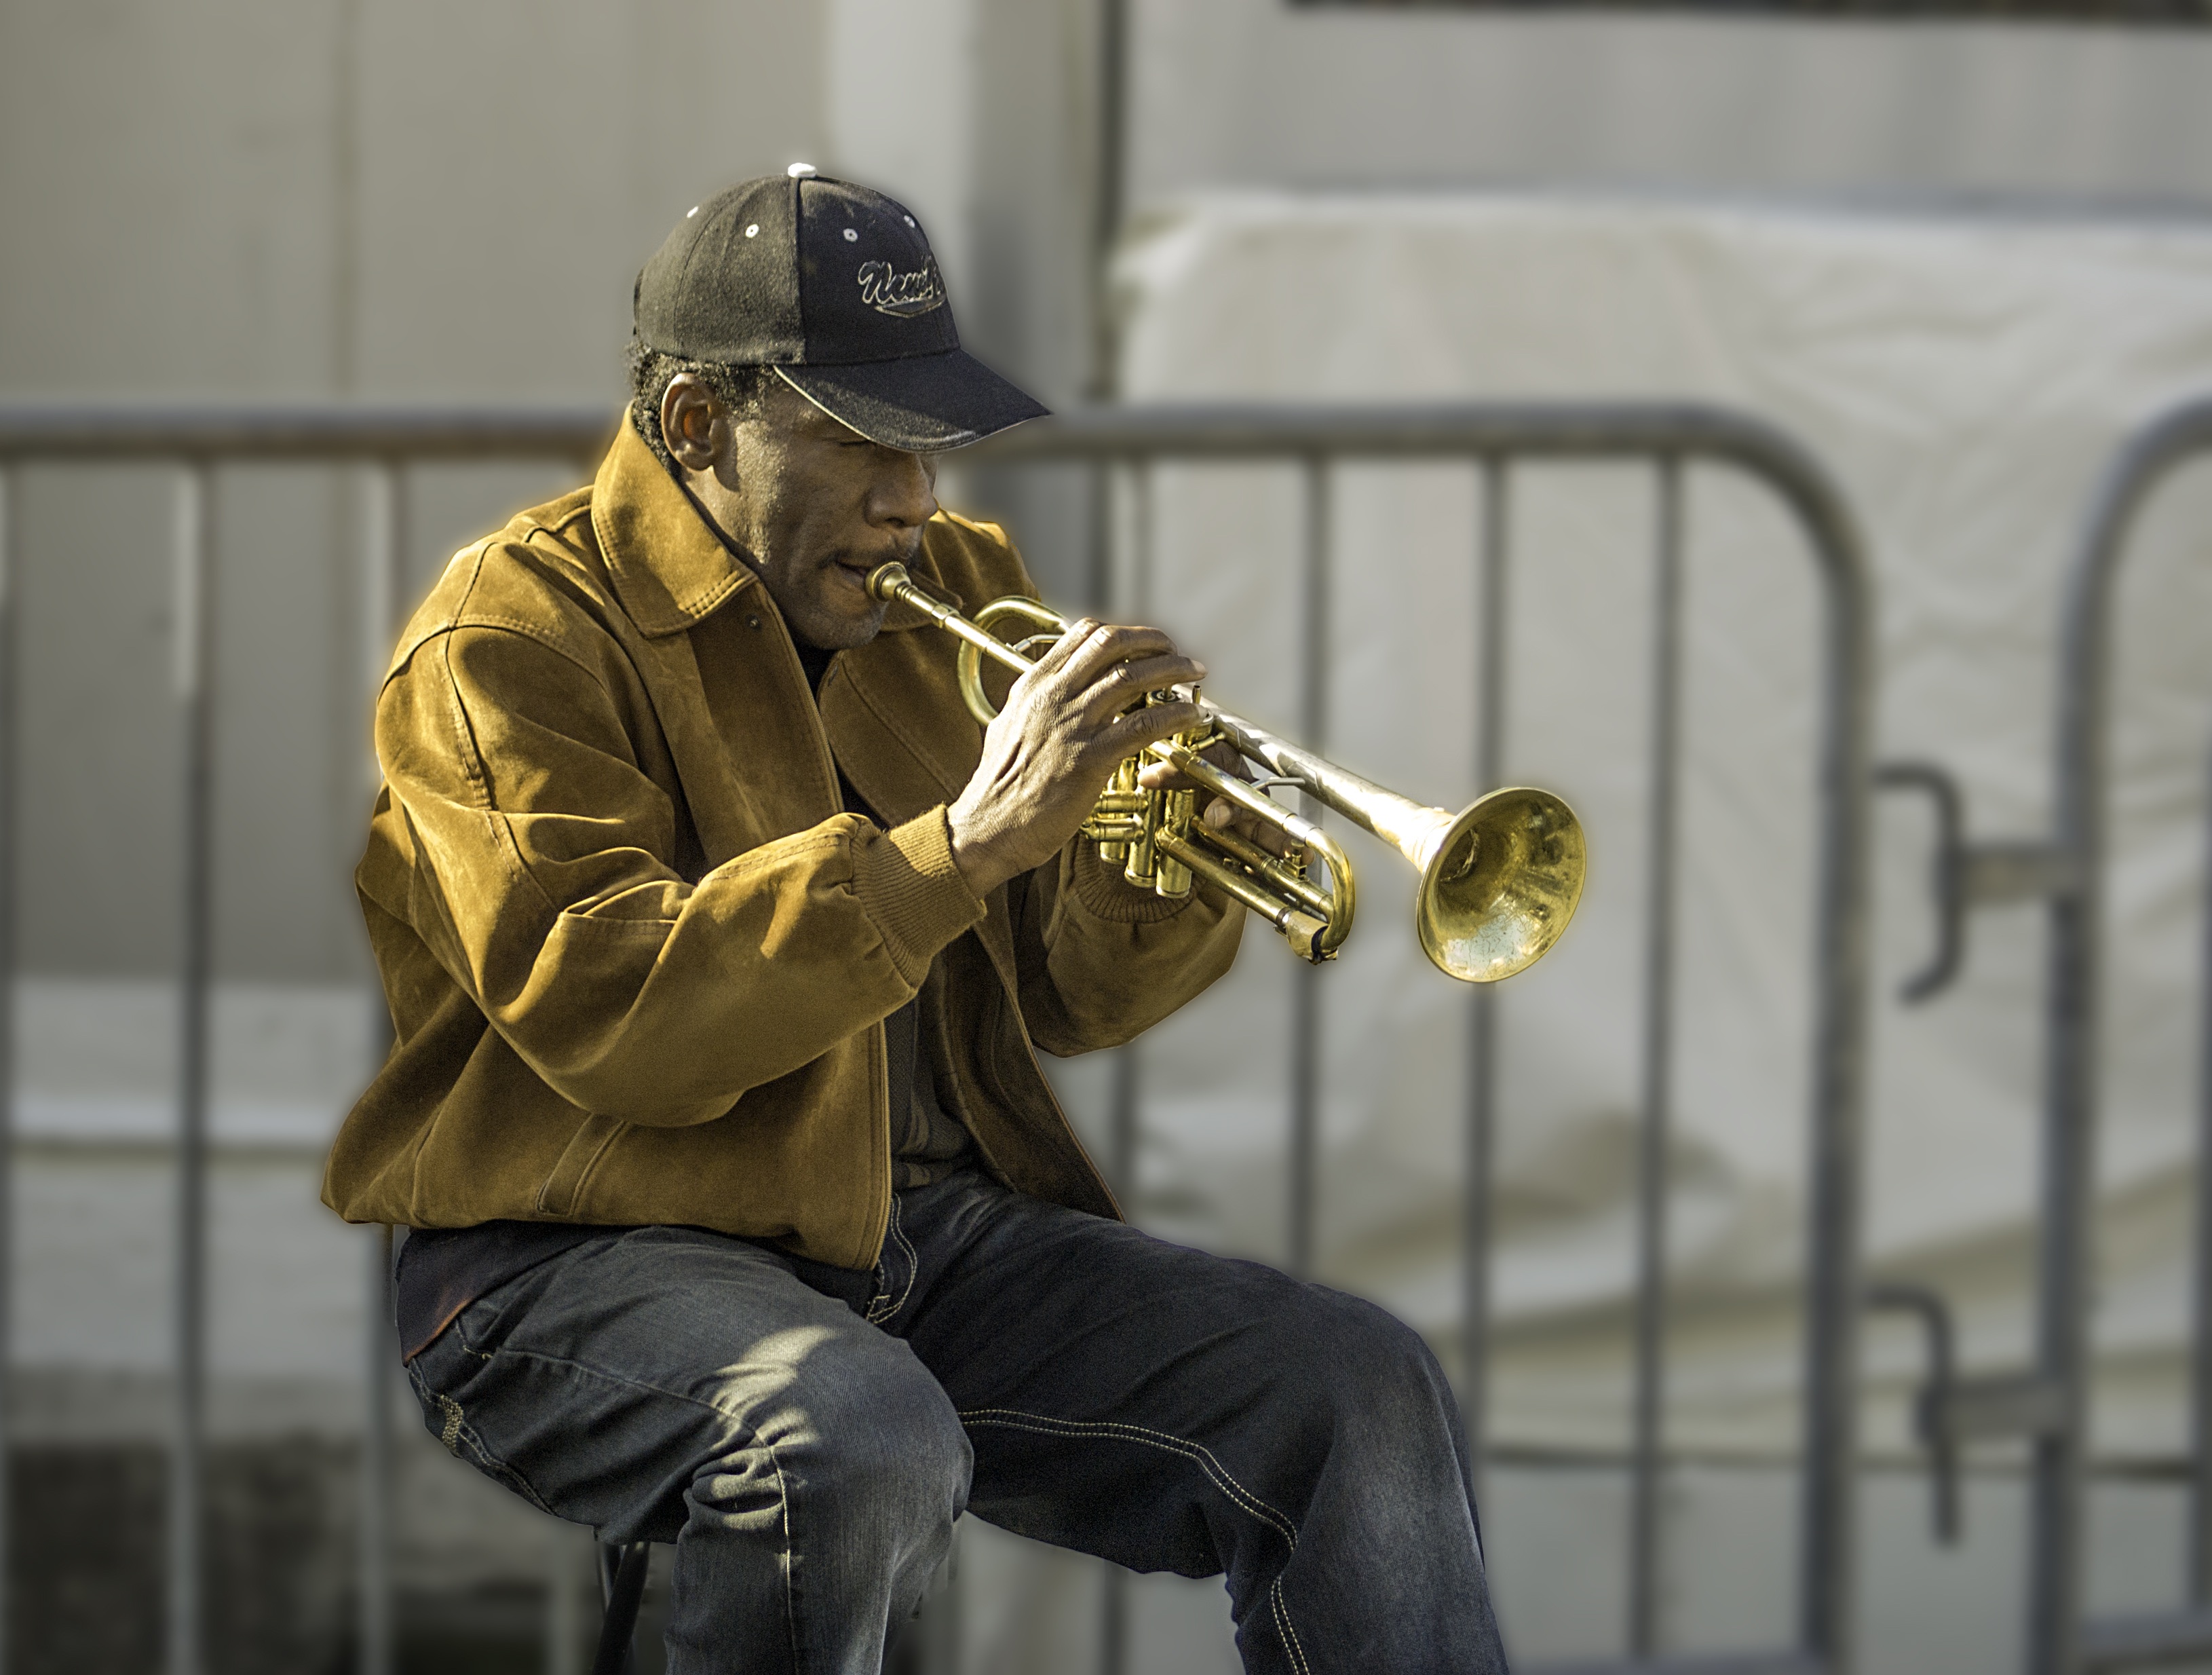
man, music, play, horn, musician, player, musical instrument, saxophone, jazz, brass, blowing, trumpet, tuba, wind instrument, street musician, brass instrument, woodwind instrument, baritone saxophone, types of trombone, mellophone